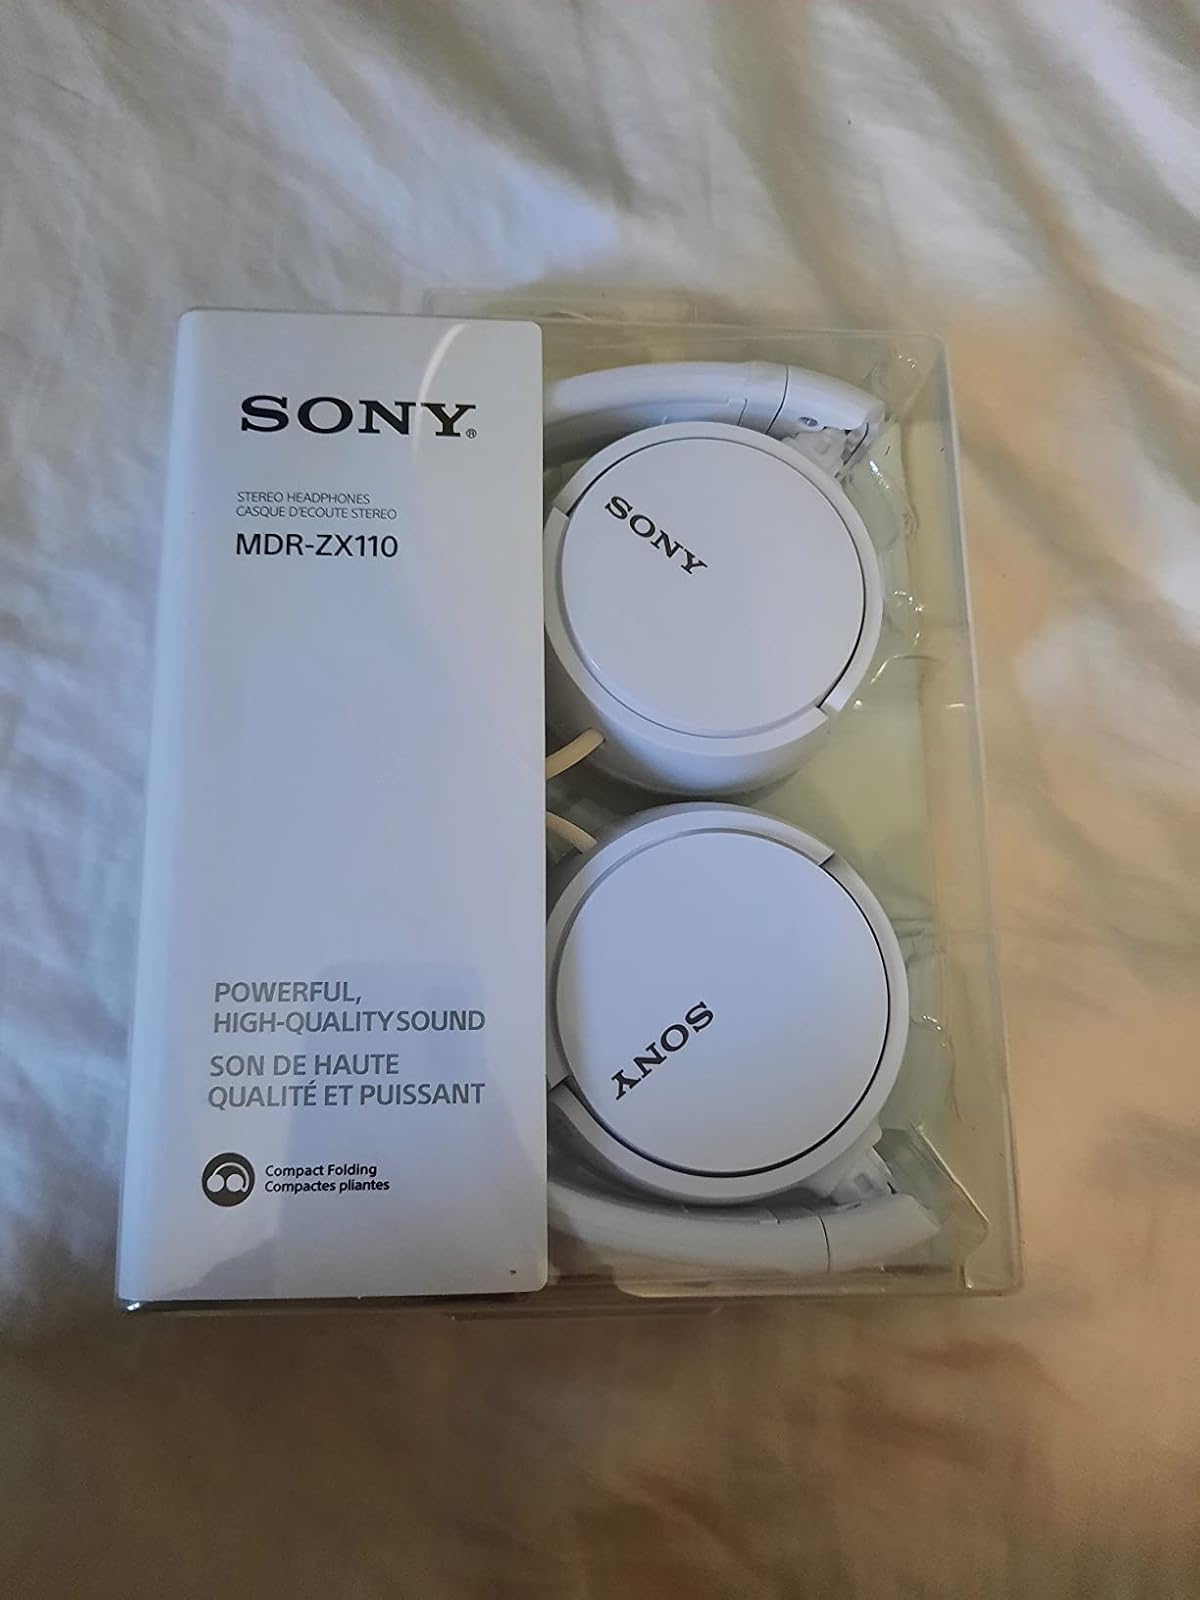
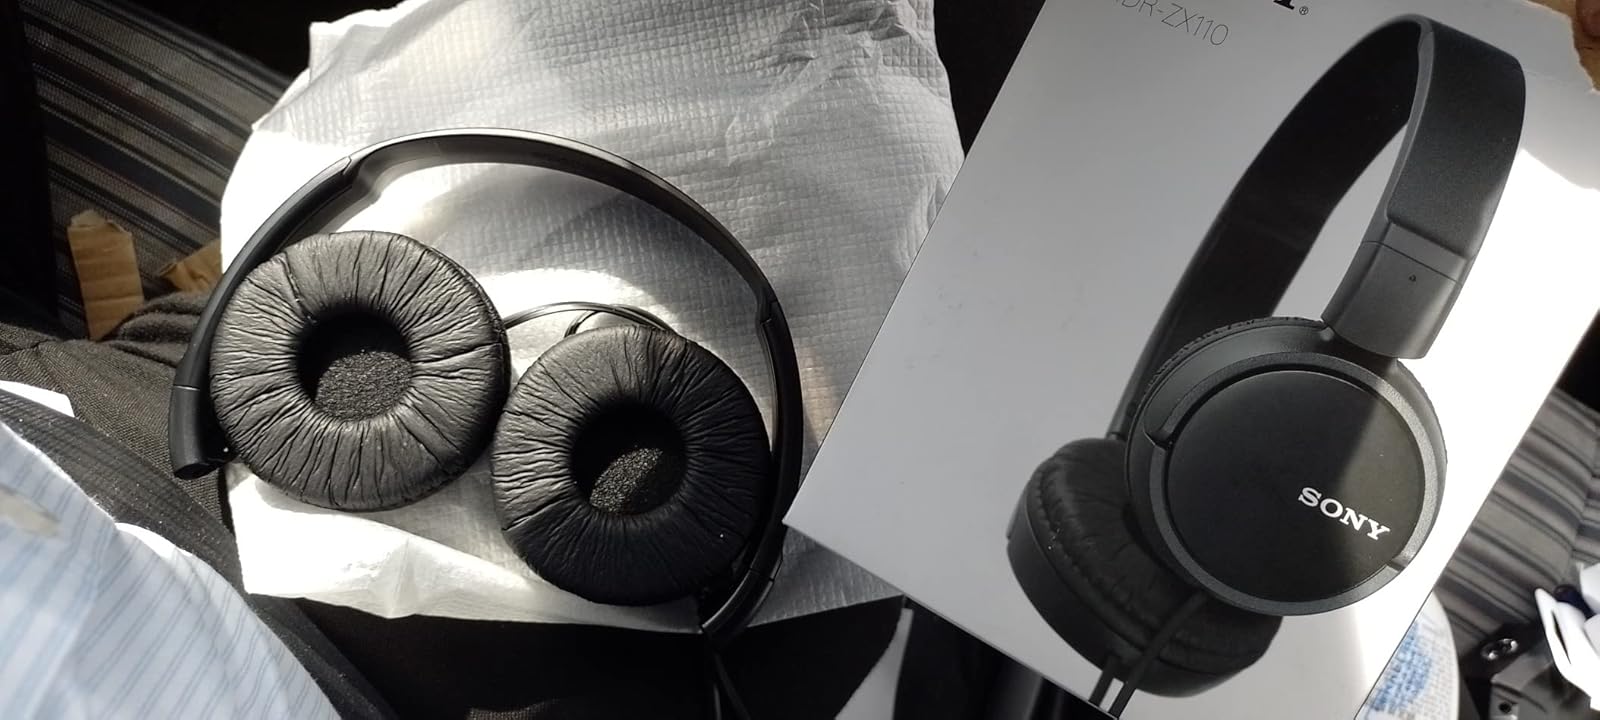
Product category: headphones
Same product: no